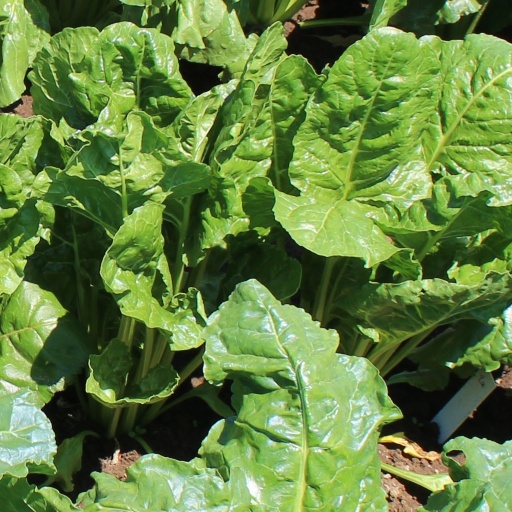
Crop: sugar beet